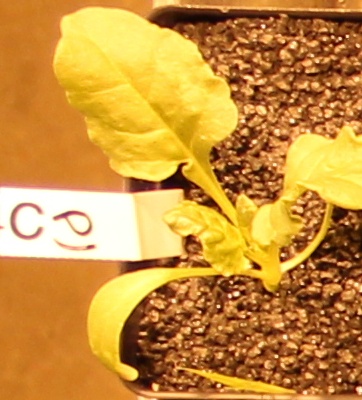
Label: Sugar beet